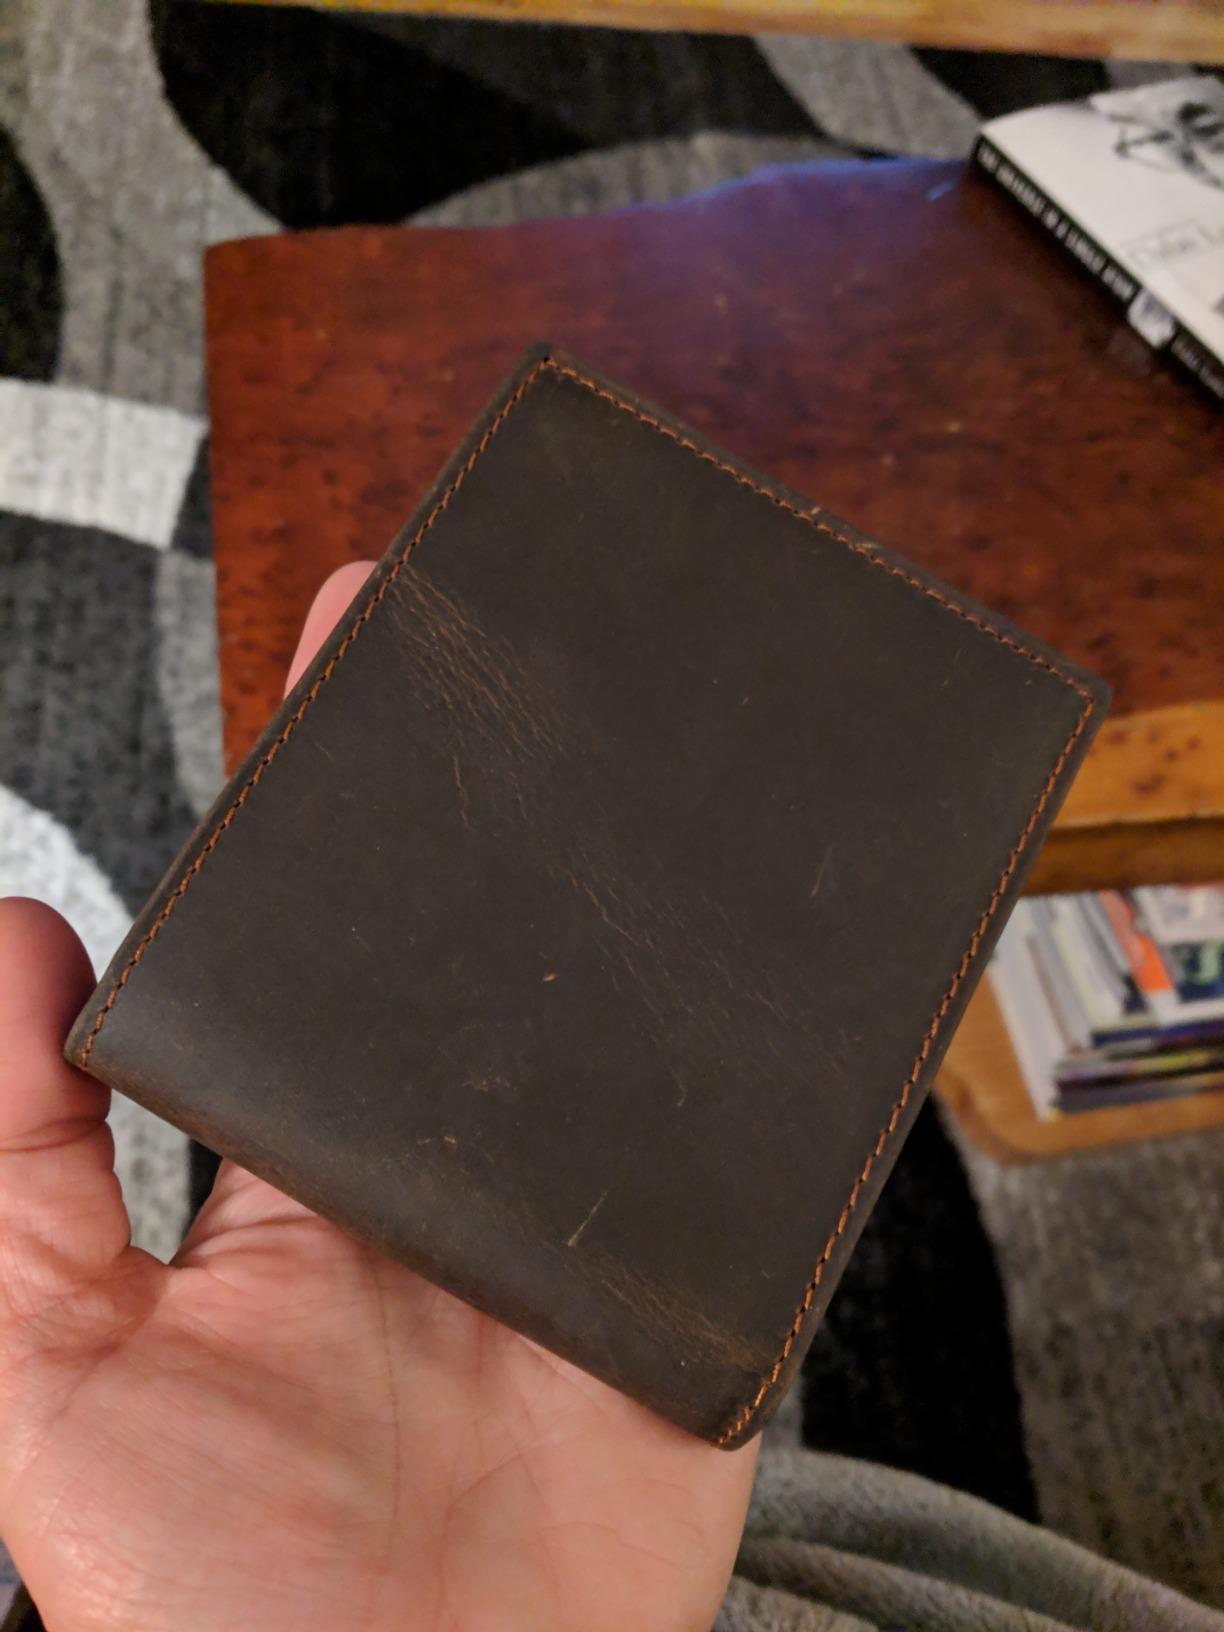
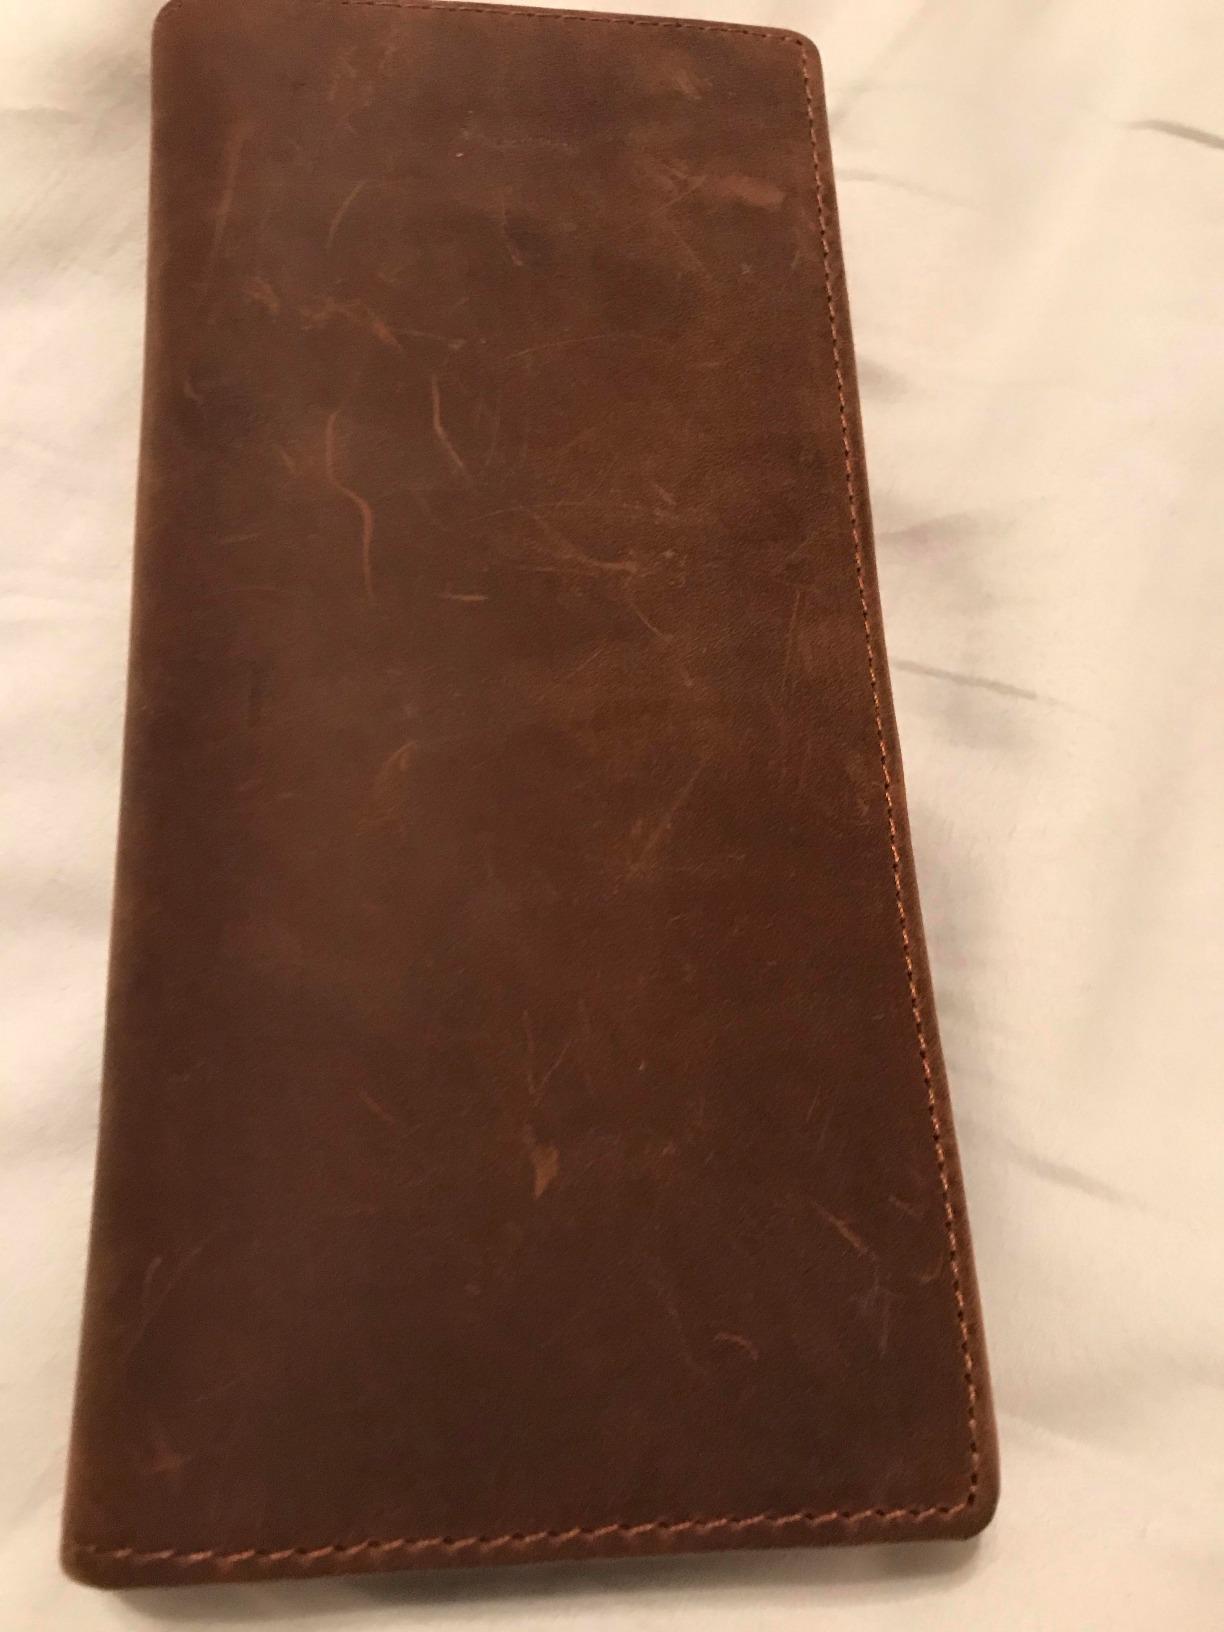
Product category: accessories_wallet
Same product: no